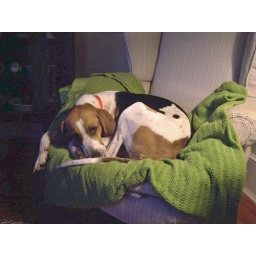
Katy sleeps in her favourite chair.  She has a dog house but likes the chair!